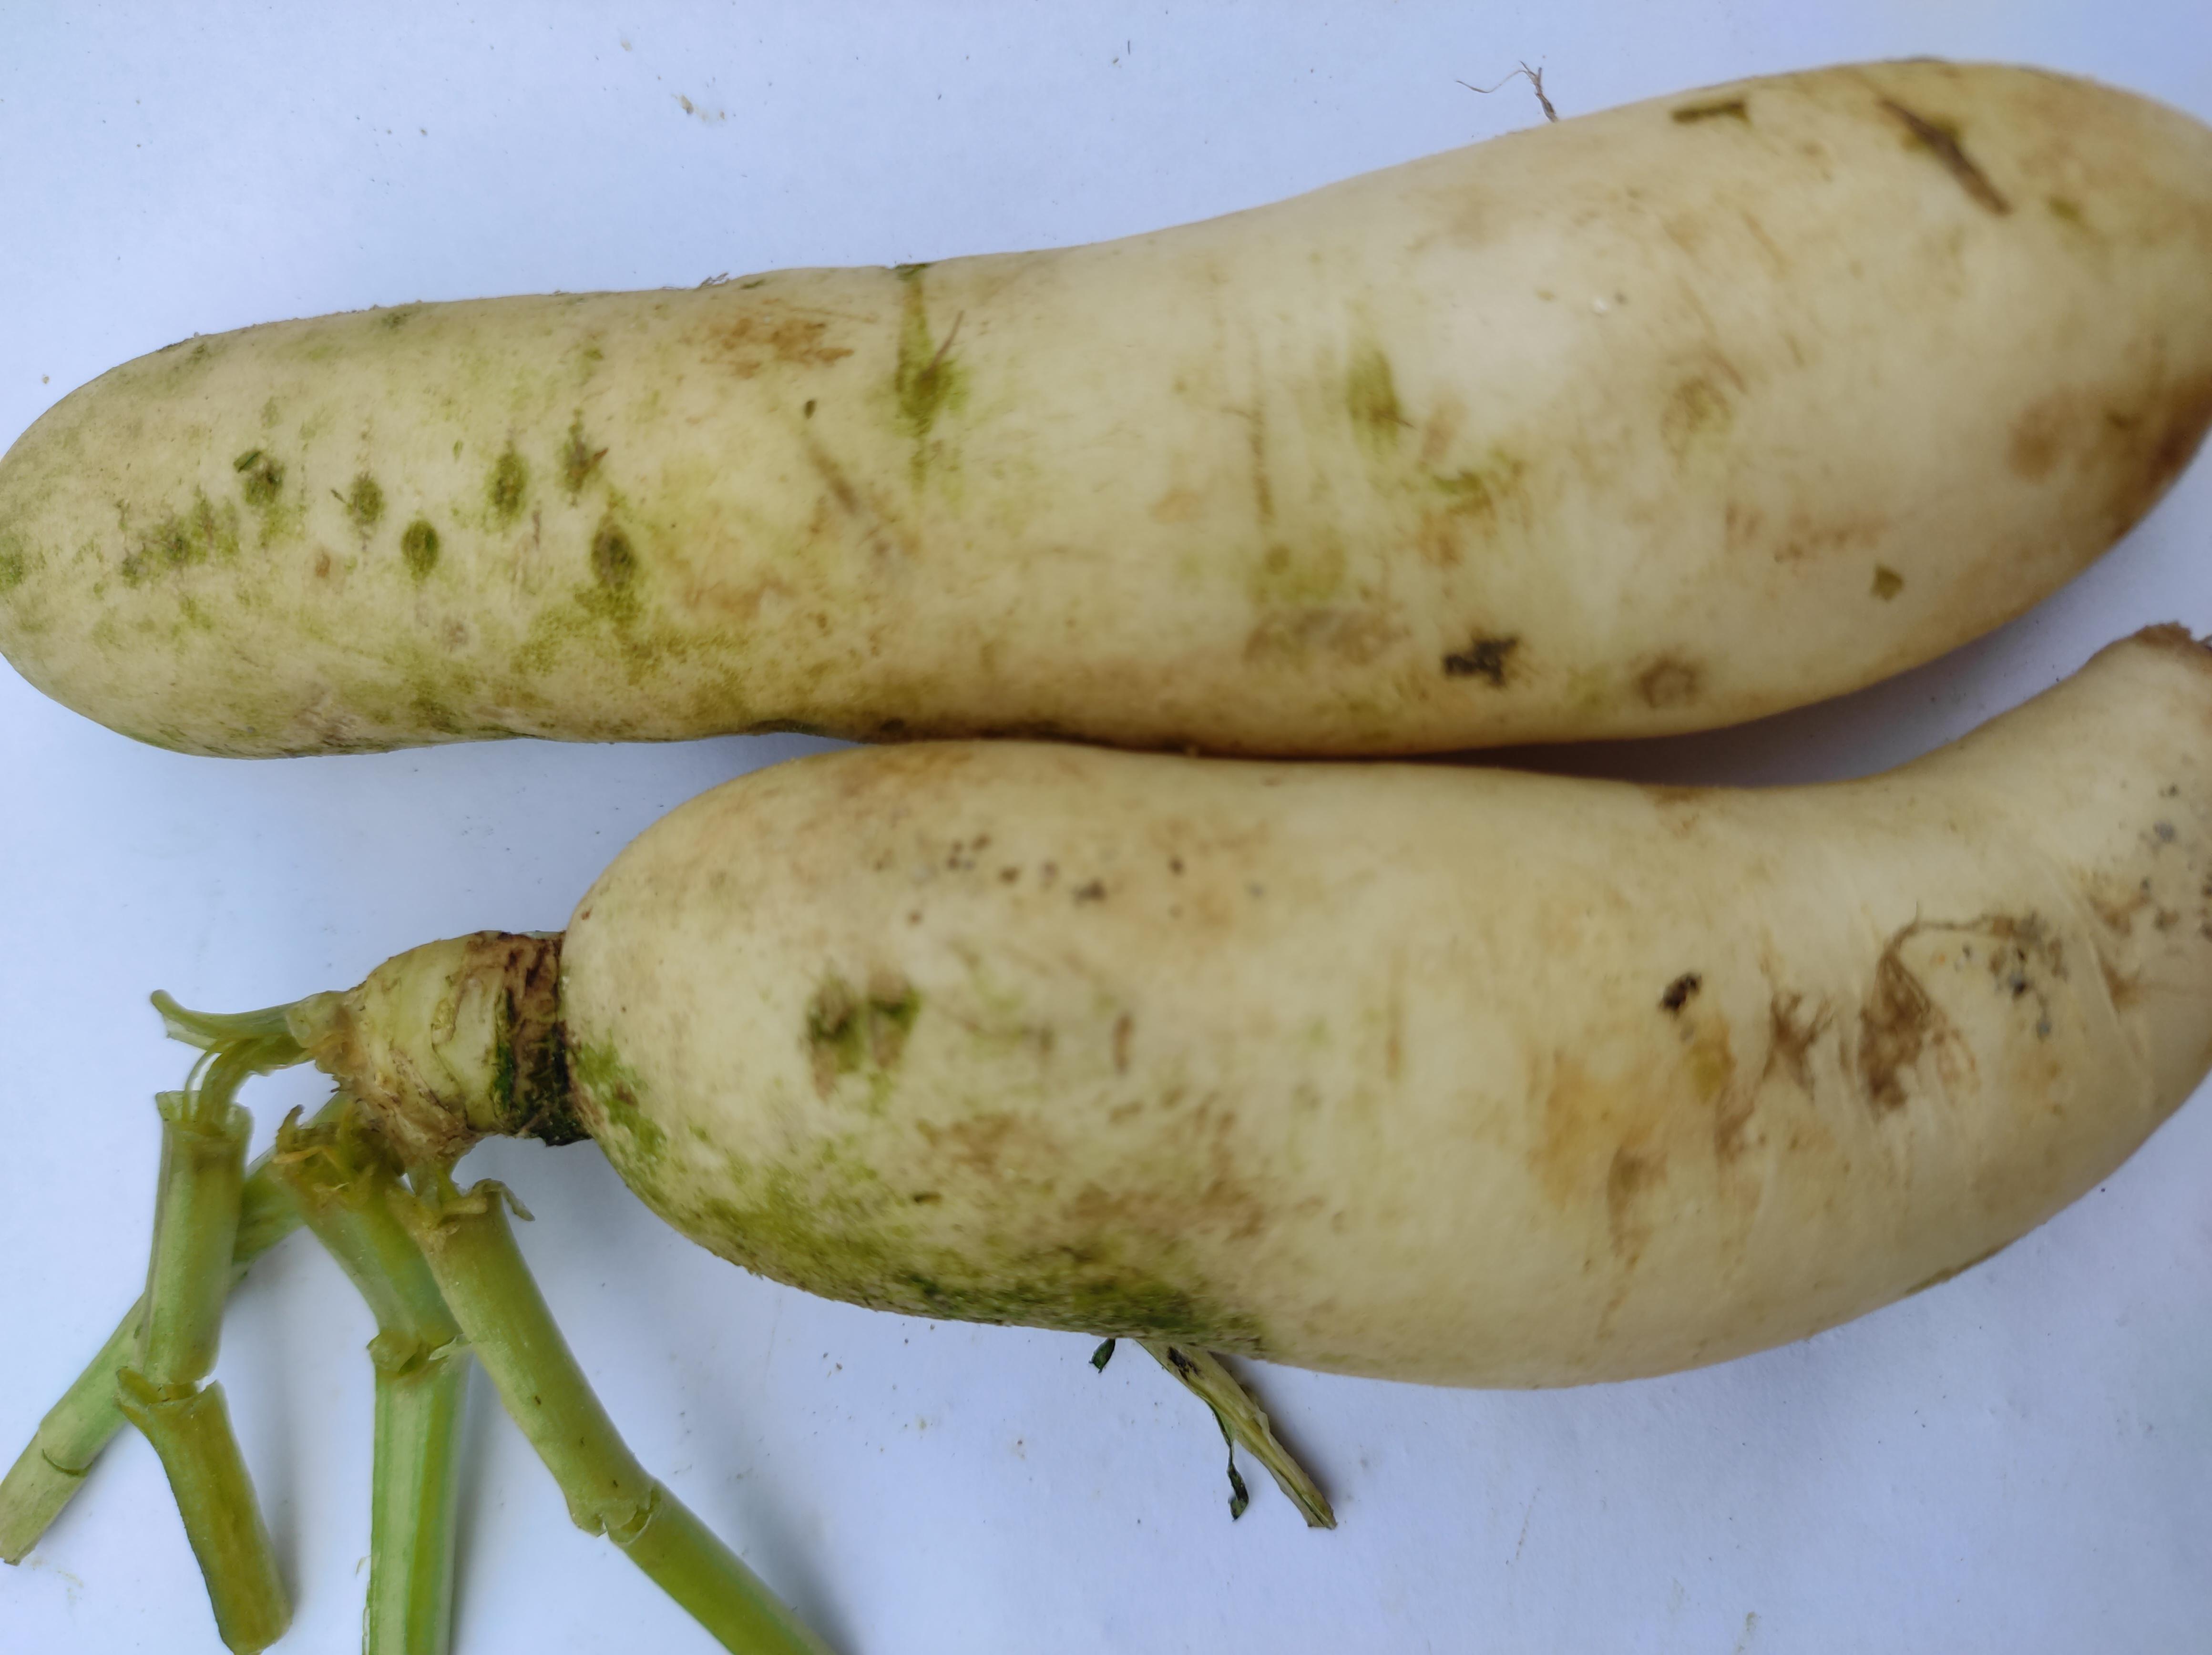
Label: Radish